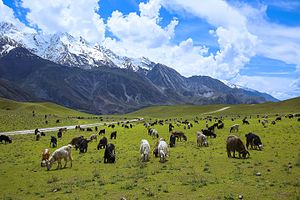
Kuchi (folk) / Galleri
Kuchis eller Kochis er et pashtunskt nomadefolk i Afganistan, modsvarende beduiner.